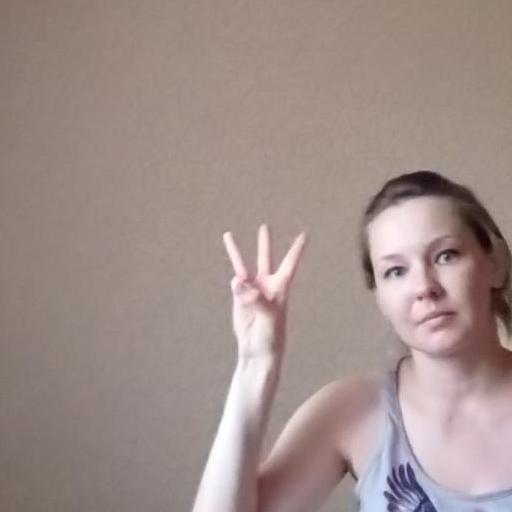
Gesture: three